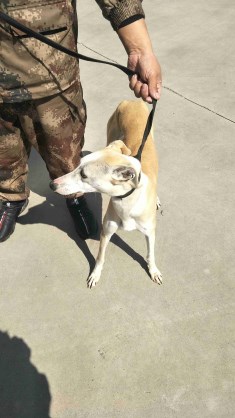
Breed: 3336-n000121-chinese_rural_dog